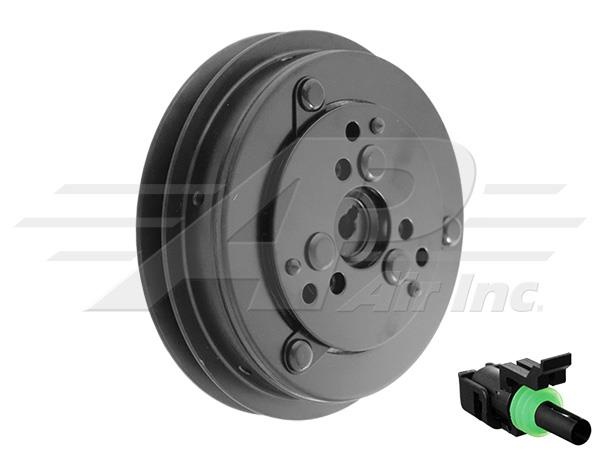
Alternative Denso Clutch - 146mm, 1 Groove, 12V EARLY serial number
OEM part numbers AH119048 Item Information Can use Heavy Duty Clutch 600-3000 Additional Information Serial Number 978856 and Below, Use with 503-116 Compressor Specifications COMPRESSOR TYPE FS6, 6E171 CLUTCH DIAMETER 5.75" DIMENSION B 0.69" GAUGE LINE (C) N/A COIL VOLTAGE 12 NUMBER OF GROOVES 1 GROOVE WIDTH A1, .480" COIL NUMBER N/A BEARING NUMBER 440-955 Compatible With John Deere Swathers 3830
Brand: AP Air
Category: Vehicles & Parts > Vehicle Parts & Accessories > Motor Vehicle Parts > Motor Vehicle Climate Control > AC Compressors